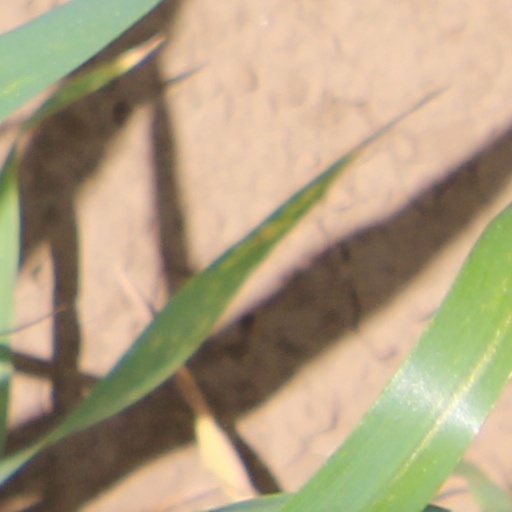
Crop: wheat